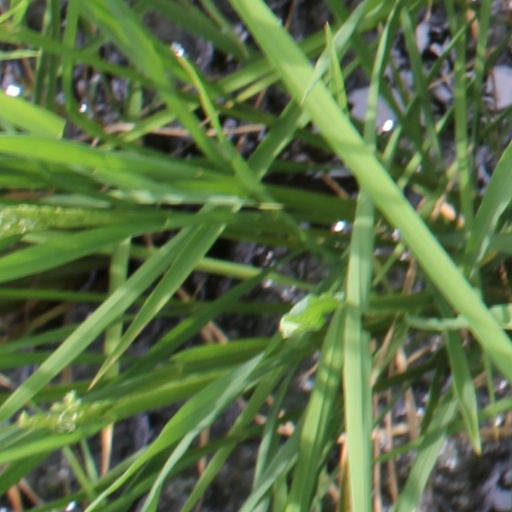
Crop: rice